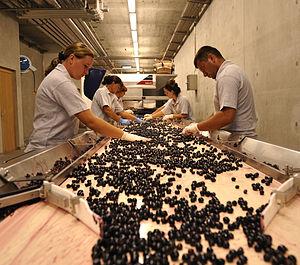
Une table de tri est un appareil permettant de réaliser le tri qualitatif des raisins, de façon manuelle ou automatisée.